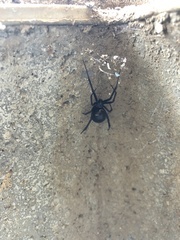
Species: Lactrodectus_hesperus